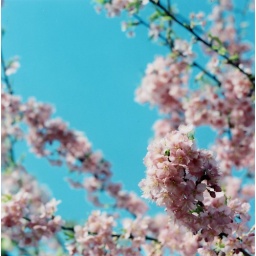
spring unfurling beneath the clear sky